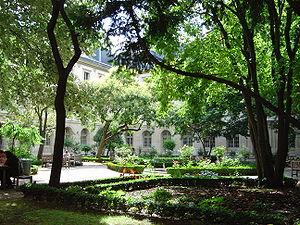
L'École normale supérieure, appelée aussi « de la rue d'Ulm », « Ulm », « Normale Sup' », ou encore « ENS » tout court, ce qui la distingue des autres écoles normales supérieures situées ailleurs en France, est l'une des institutions universitaires et de recherche les plus prestigieuses et les plus sélectives de France, spécialisée en lettres et en sciences. Elle est un « établissement-composante » de l'université Paris sciences et lettres.
L’université Paris Sciences & Lettres est une université française bénéficiant du statut d'établissement public expérimental depuis 2019. Elle s'est constituée par le rapprochement de 11 institutions académiques et de recherche parisiennes, avec le soutien de trois organismes de recherche.
Une école normale supérieure est, en France, un établissement d'enseignement supérieur public assurant la formation de chercheurs et d'enseignants dans les disciplines littéraires, scientifiques et technologiques. Les écoles normales supérieures appartiennent aux grandes écoles les plus sélectives et sont placées sous la tutelle du ministère de l'Enseignement supérieur et de la Recherche.